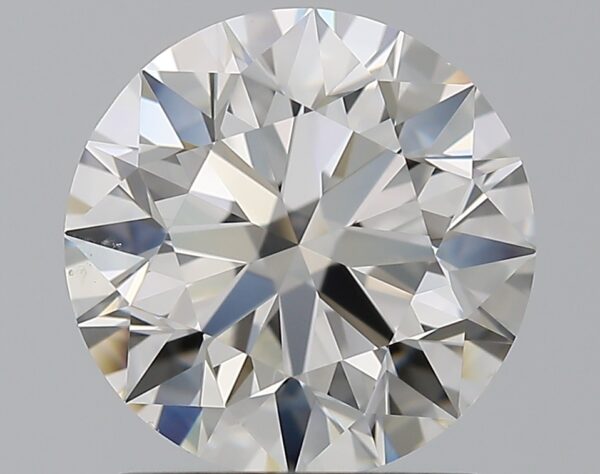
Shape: round
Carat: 1.6
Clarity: VS2
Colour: G
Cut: EX
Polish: EX
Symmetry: EX
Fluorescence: N
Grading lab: GIA
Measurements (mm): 7.4 x 7.45 x 4.65